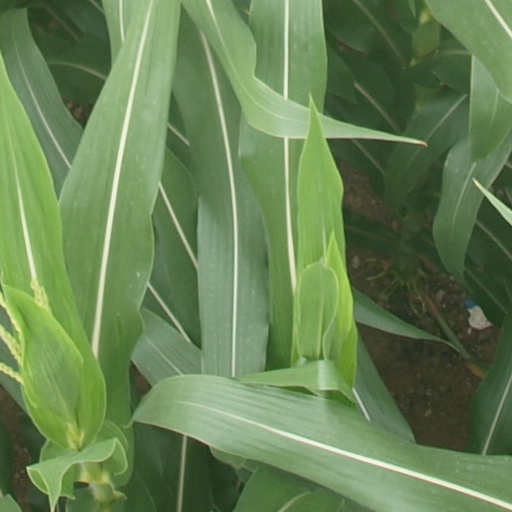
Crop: maize; corn